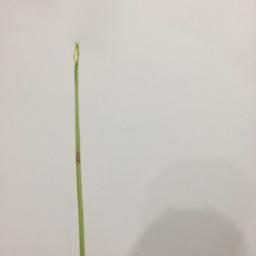
Label: Rice___Leaf_Blast